Leonard J. Arrington

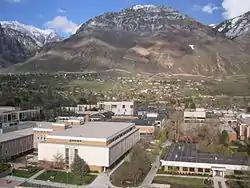
Arrington's office was in the Harold B. Lee Library from 1972 to 1980

After McKay died in 1970, the LDS Church Historian, Joseph Fielding Smith, succeeded him as church president. This left the position of official Church Historian—which was traditionally held by a member of the Quorum of the Twelve Apostles—vacant. Apostle Howard W. Hunter was chosen as the next Church Historian, and he formed a committee of prominent Mormon historians to discuss reorganizing the Church History Department. As part of this reorganization, Arrington was appointed LDS Church Historian, replacing Hunter, in January 1972. At the same time, Arrington was appointed as "Lemuel H. Redd Professor of Western History" and Founding Director of the "Charles Redd Center for Western Studies" at BYU; his historian position was funded half by the church and half by BYU. The Church Historian's Office was transformed into the church's Historical Department, and Arrington was made director of its research-oriented History Division. It was the first time a professional historian rather than an administrator was given a church historian position. He hired Jim Allen and Davis Bitton as assistant church historians, whose positions were also funded half by the church and half by their universities.